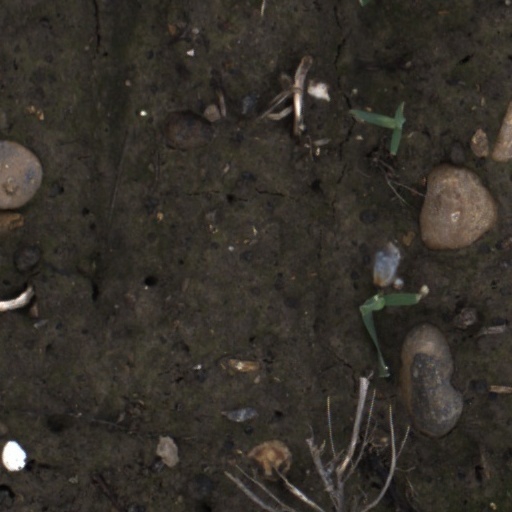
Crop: wheat